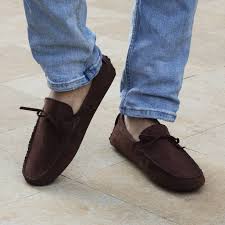
Label: Boat